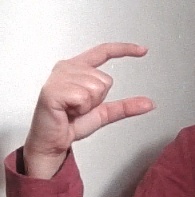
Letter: dal